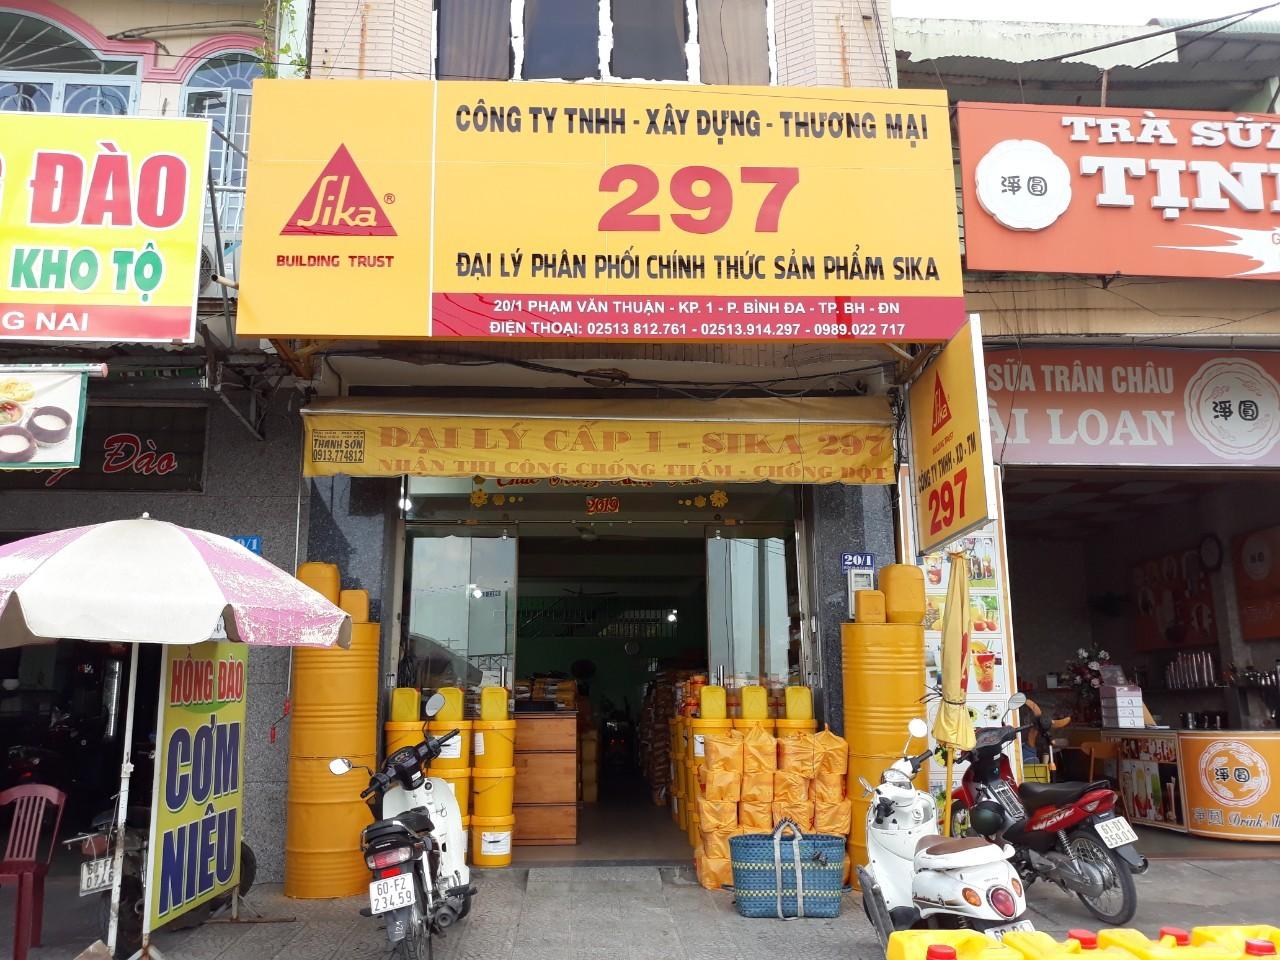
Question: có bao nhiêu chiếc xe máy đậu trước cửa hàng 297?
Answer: có ba chiếc xe máy